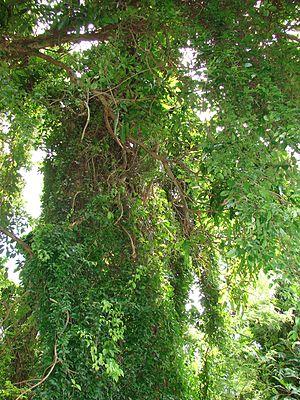
La liane patate, grif à chat aux Antilles, ou patte d'oiseau est une espèce de liane vivace grimpante de la famille des Bignoniaceae.